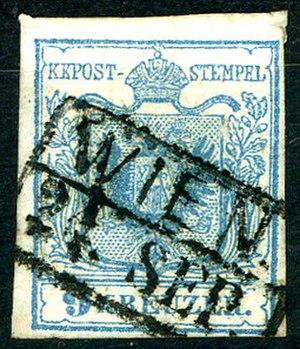
Cet article est une introduction à l'histoire philatélique et postale de l'empire d'Autriche, puis Autriche-Hongrie, limité après le compromis de 1867 à la partie autrichienne, vu l'autonomie de la poste du Royaume de Hongrie en 1867. Seule la République d'Autriche est traîtée après 1918, vu l'indépendance des autres territoires. Pour les provinces italiennes de Lombardie et Vénétie, et les bureaux de poste dans l'empire ottoman, il y a d'autres articles.
Une oblitération est une marque postale ou fiscale qui permet d'annuler la validité d'un timbre-poste ou d'un timbre fiscal, et d'indiquer également le lieu et la date de son apposition. Notons que ceci correspond à une définition contemporaine.